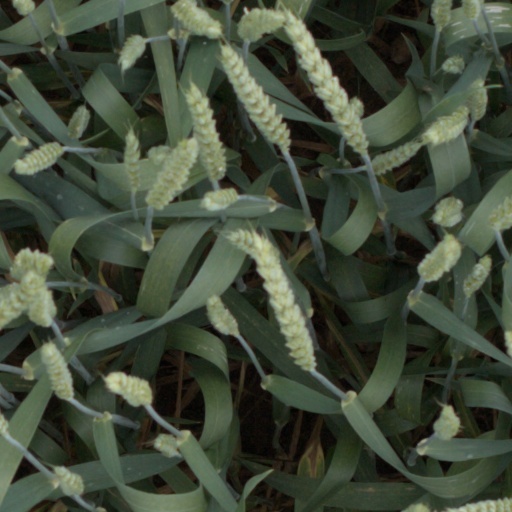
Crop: wheat